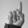
ASL letter: D